Earl Slick

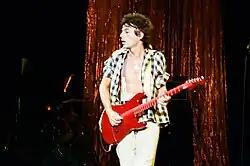
Slick in 1983 during David Bowie's Serious Moonlight Tour

In 1983, Slick rejoined David Bowie's touring band for the Serious Moonlight Tour, which supported the "Let's Dance" album. Stevie Ray Vaughan had played guitar on the album but left the band right before the tour due to a dispute between his and Bowie's management. Slick was asked to step in as a last-minute replacement due to his prior working relationship with Bowie.